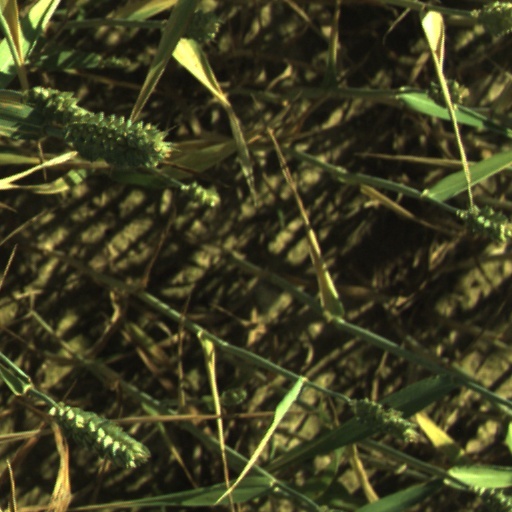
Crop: wheat